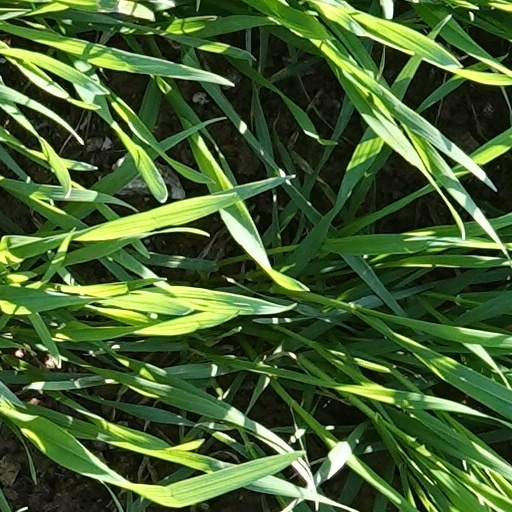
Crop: wheat